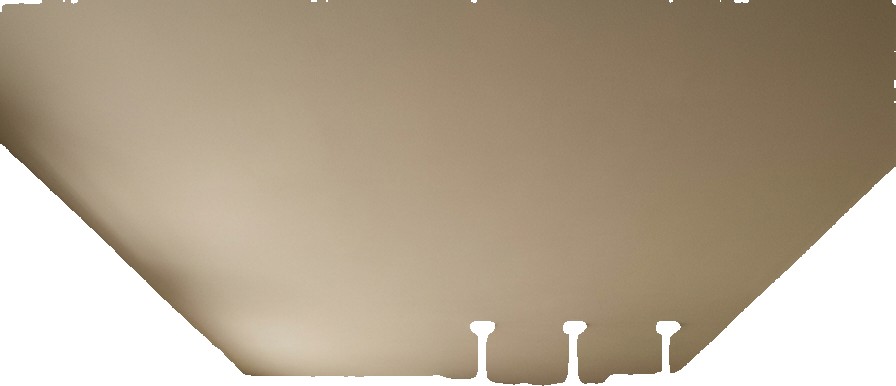
Surface category: ceiling